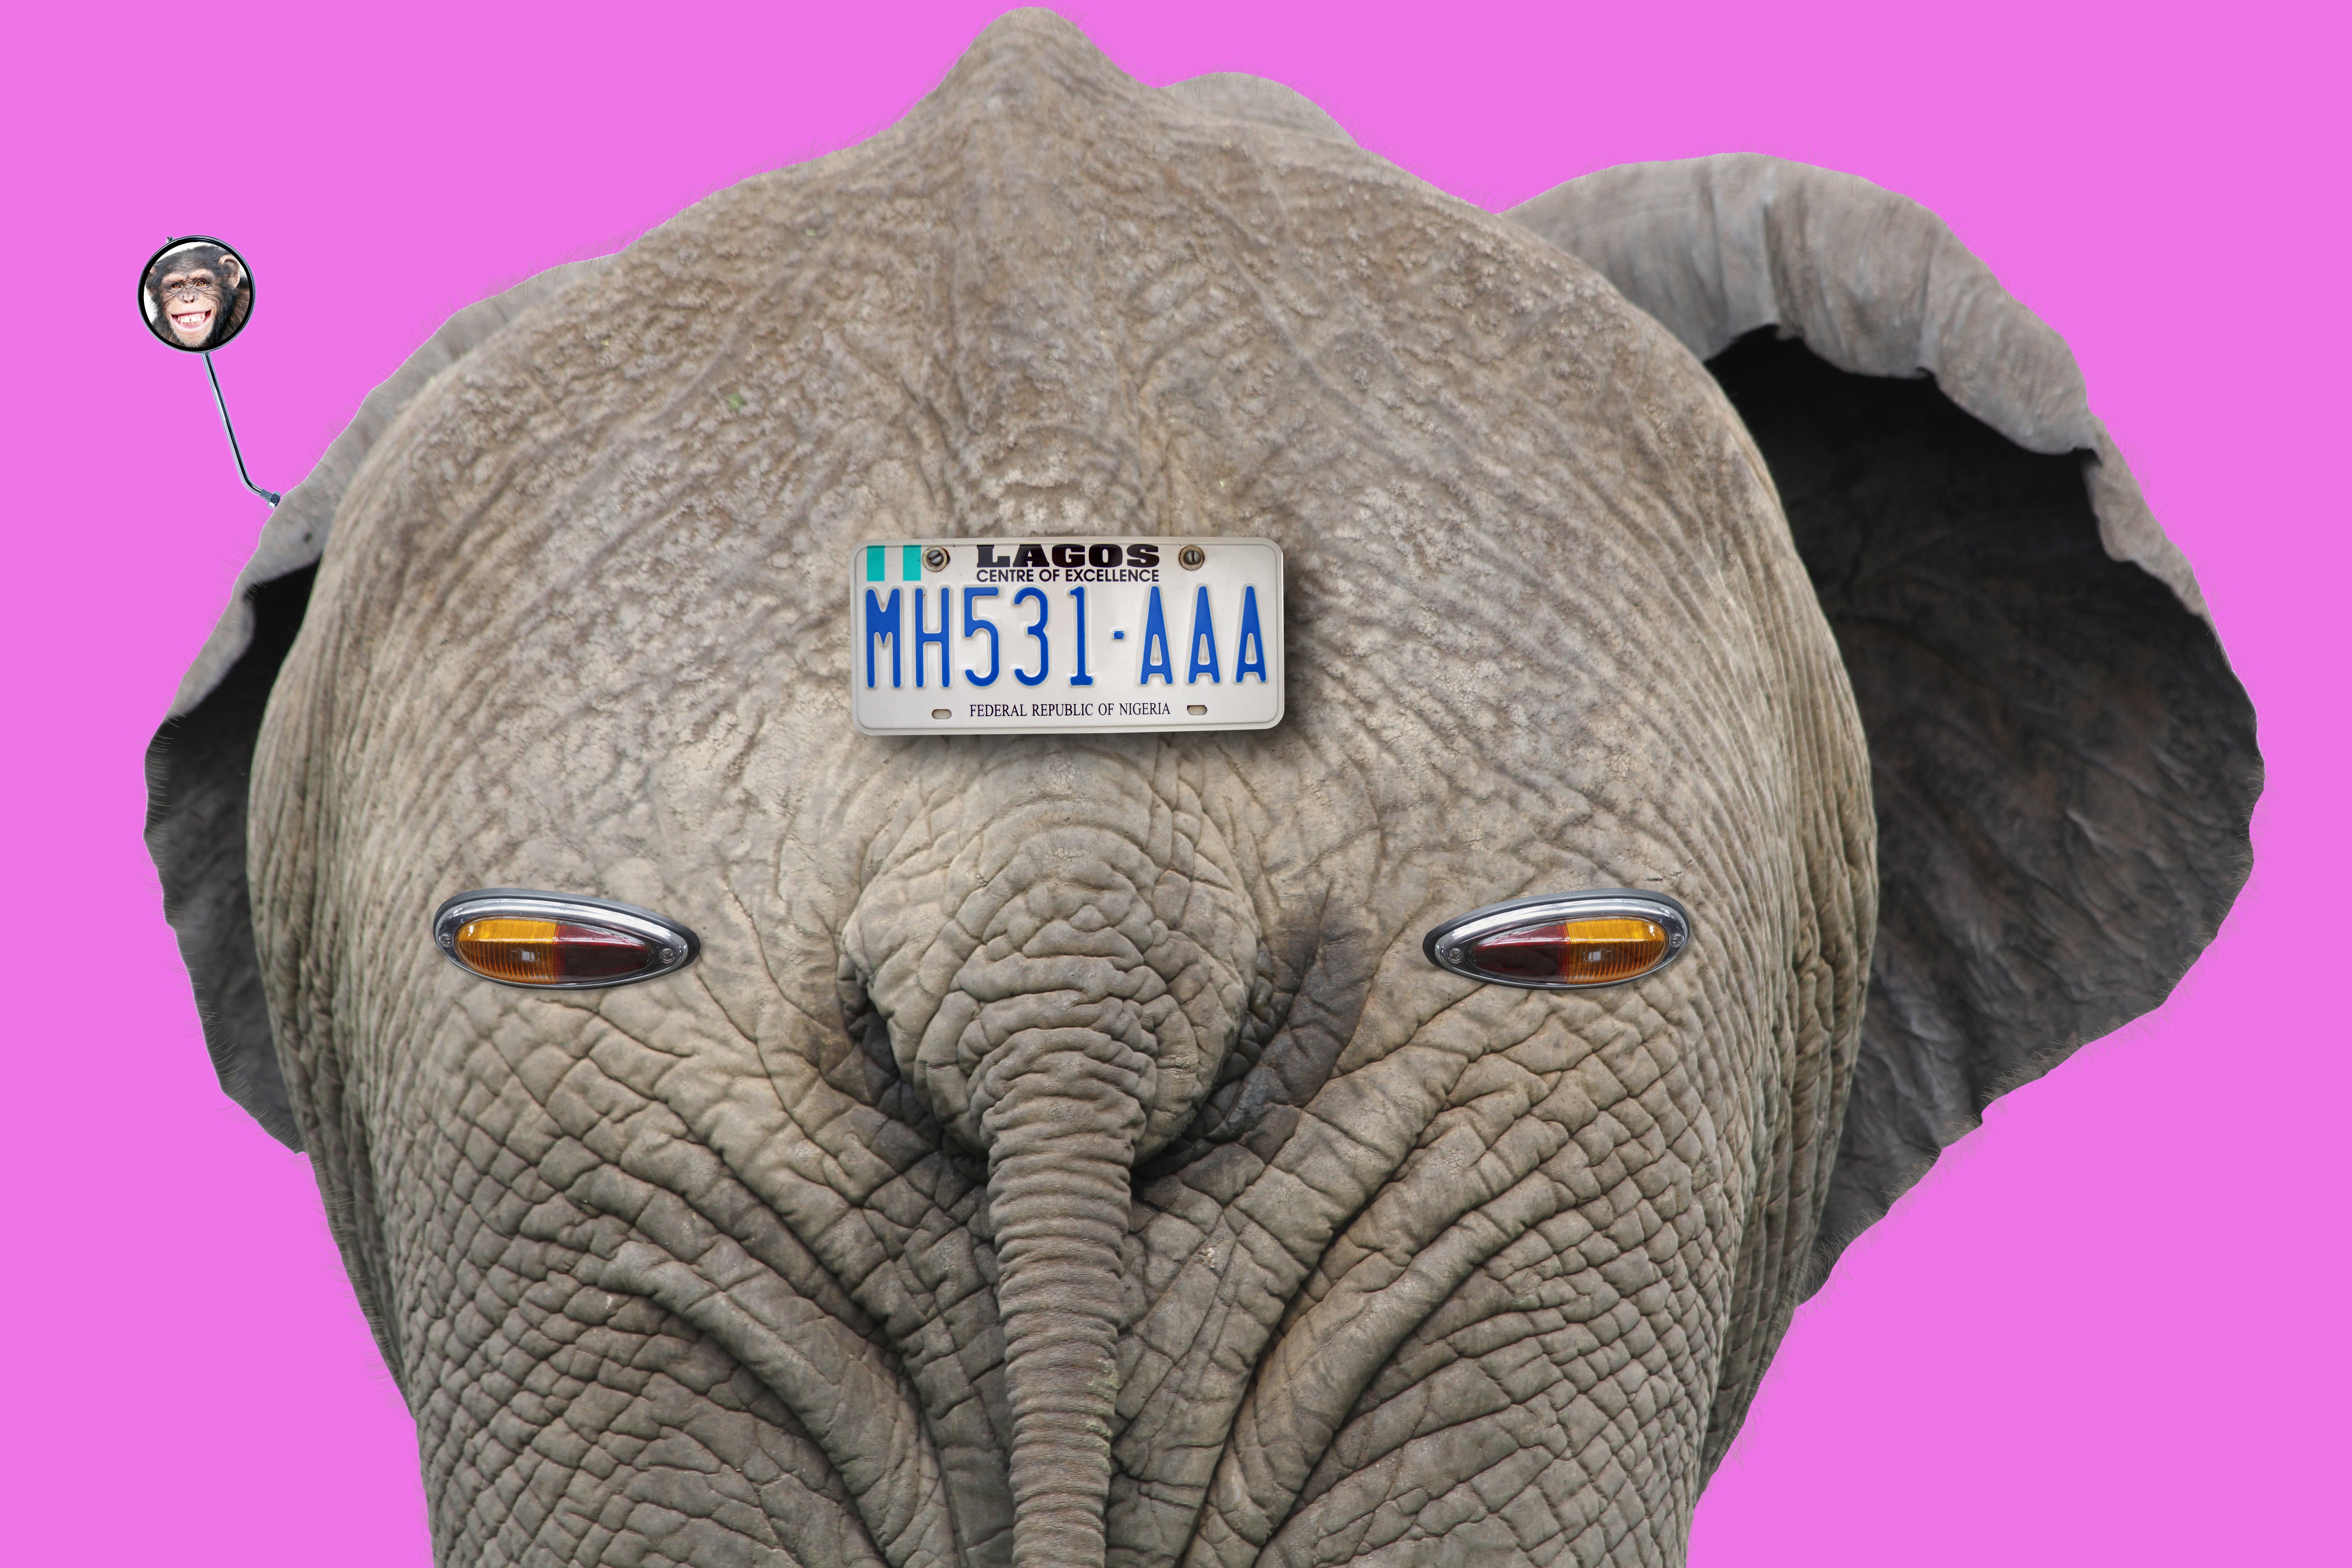
vintage, mammal, clothing, behind, elephant, cap, head, rosa, comic, indian elephant, stuffed toy, pop art, elephants and mammoths, enrollment, intermittent